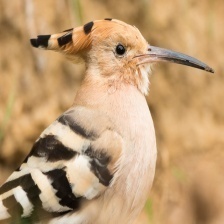
Species: HOOPOES
Scientific name: UPUPIDAE